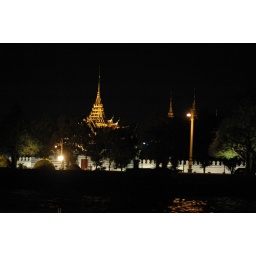
From the river boat in Bangkok